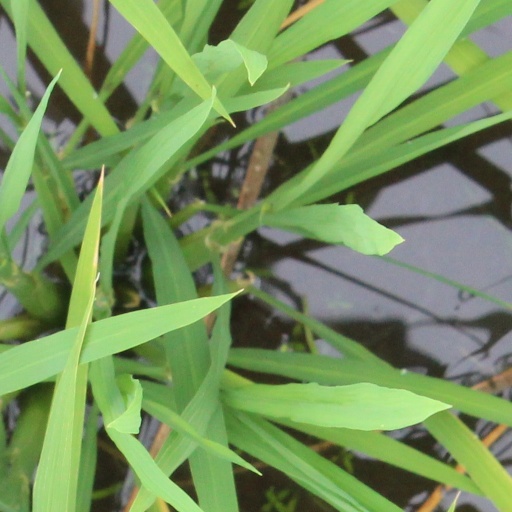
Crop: rice